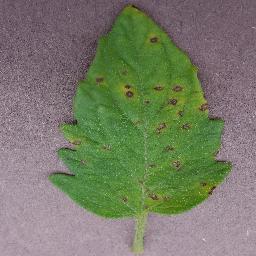
Label: Tomato___Septoria_leaf_spot